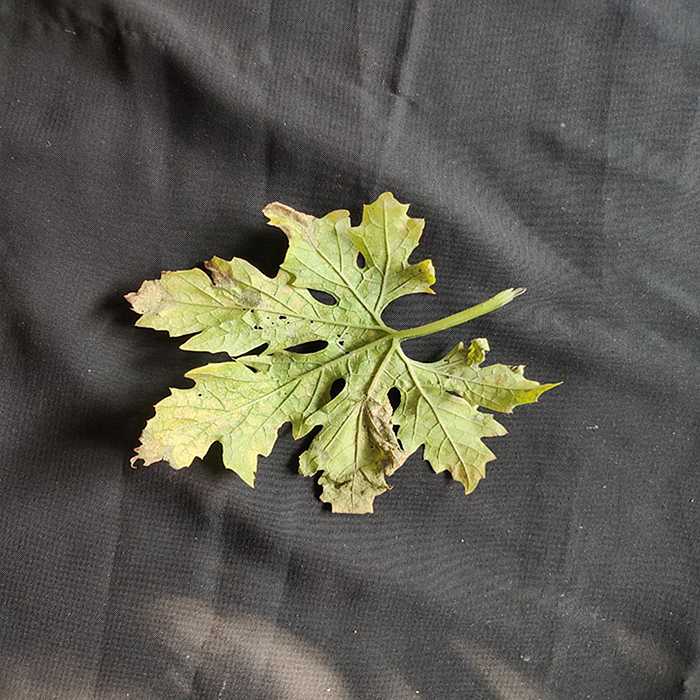
Plant: Bitter Gourd
Label: Fusarium wilt